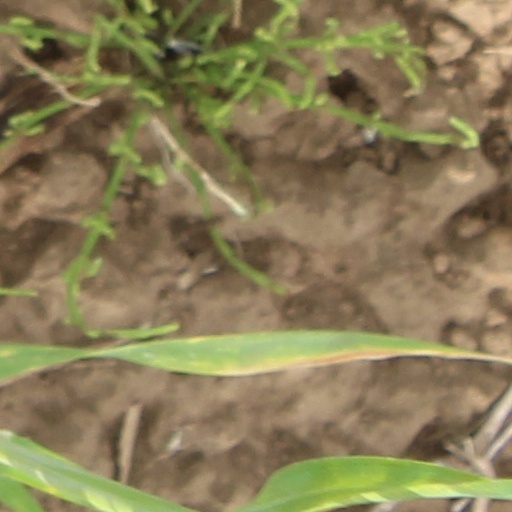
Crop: wheat